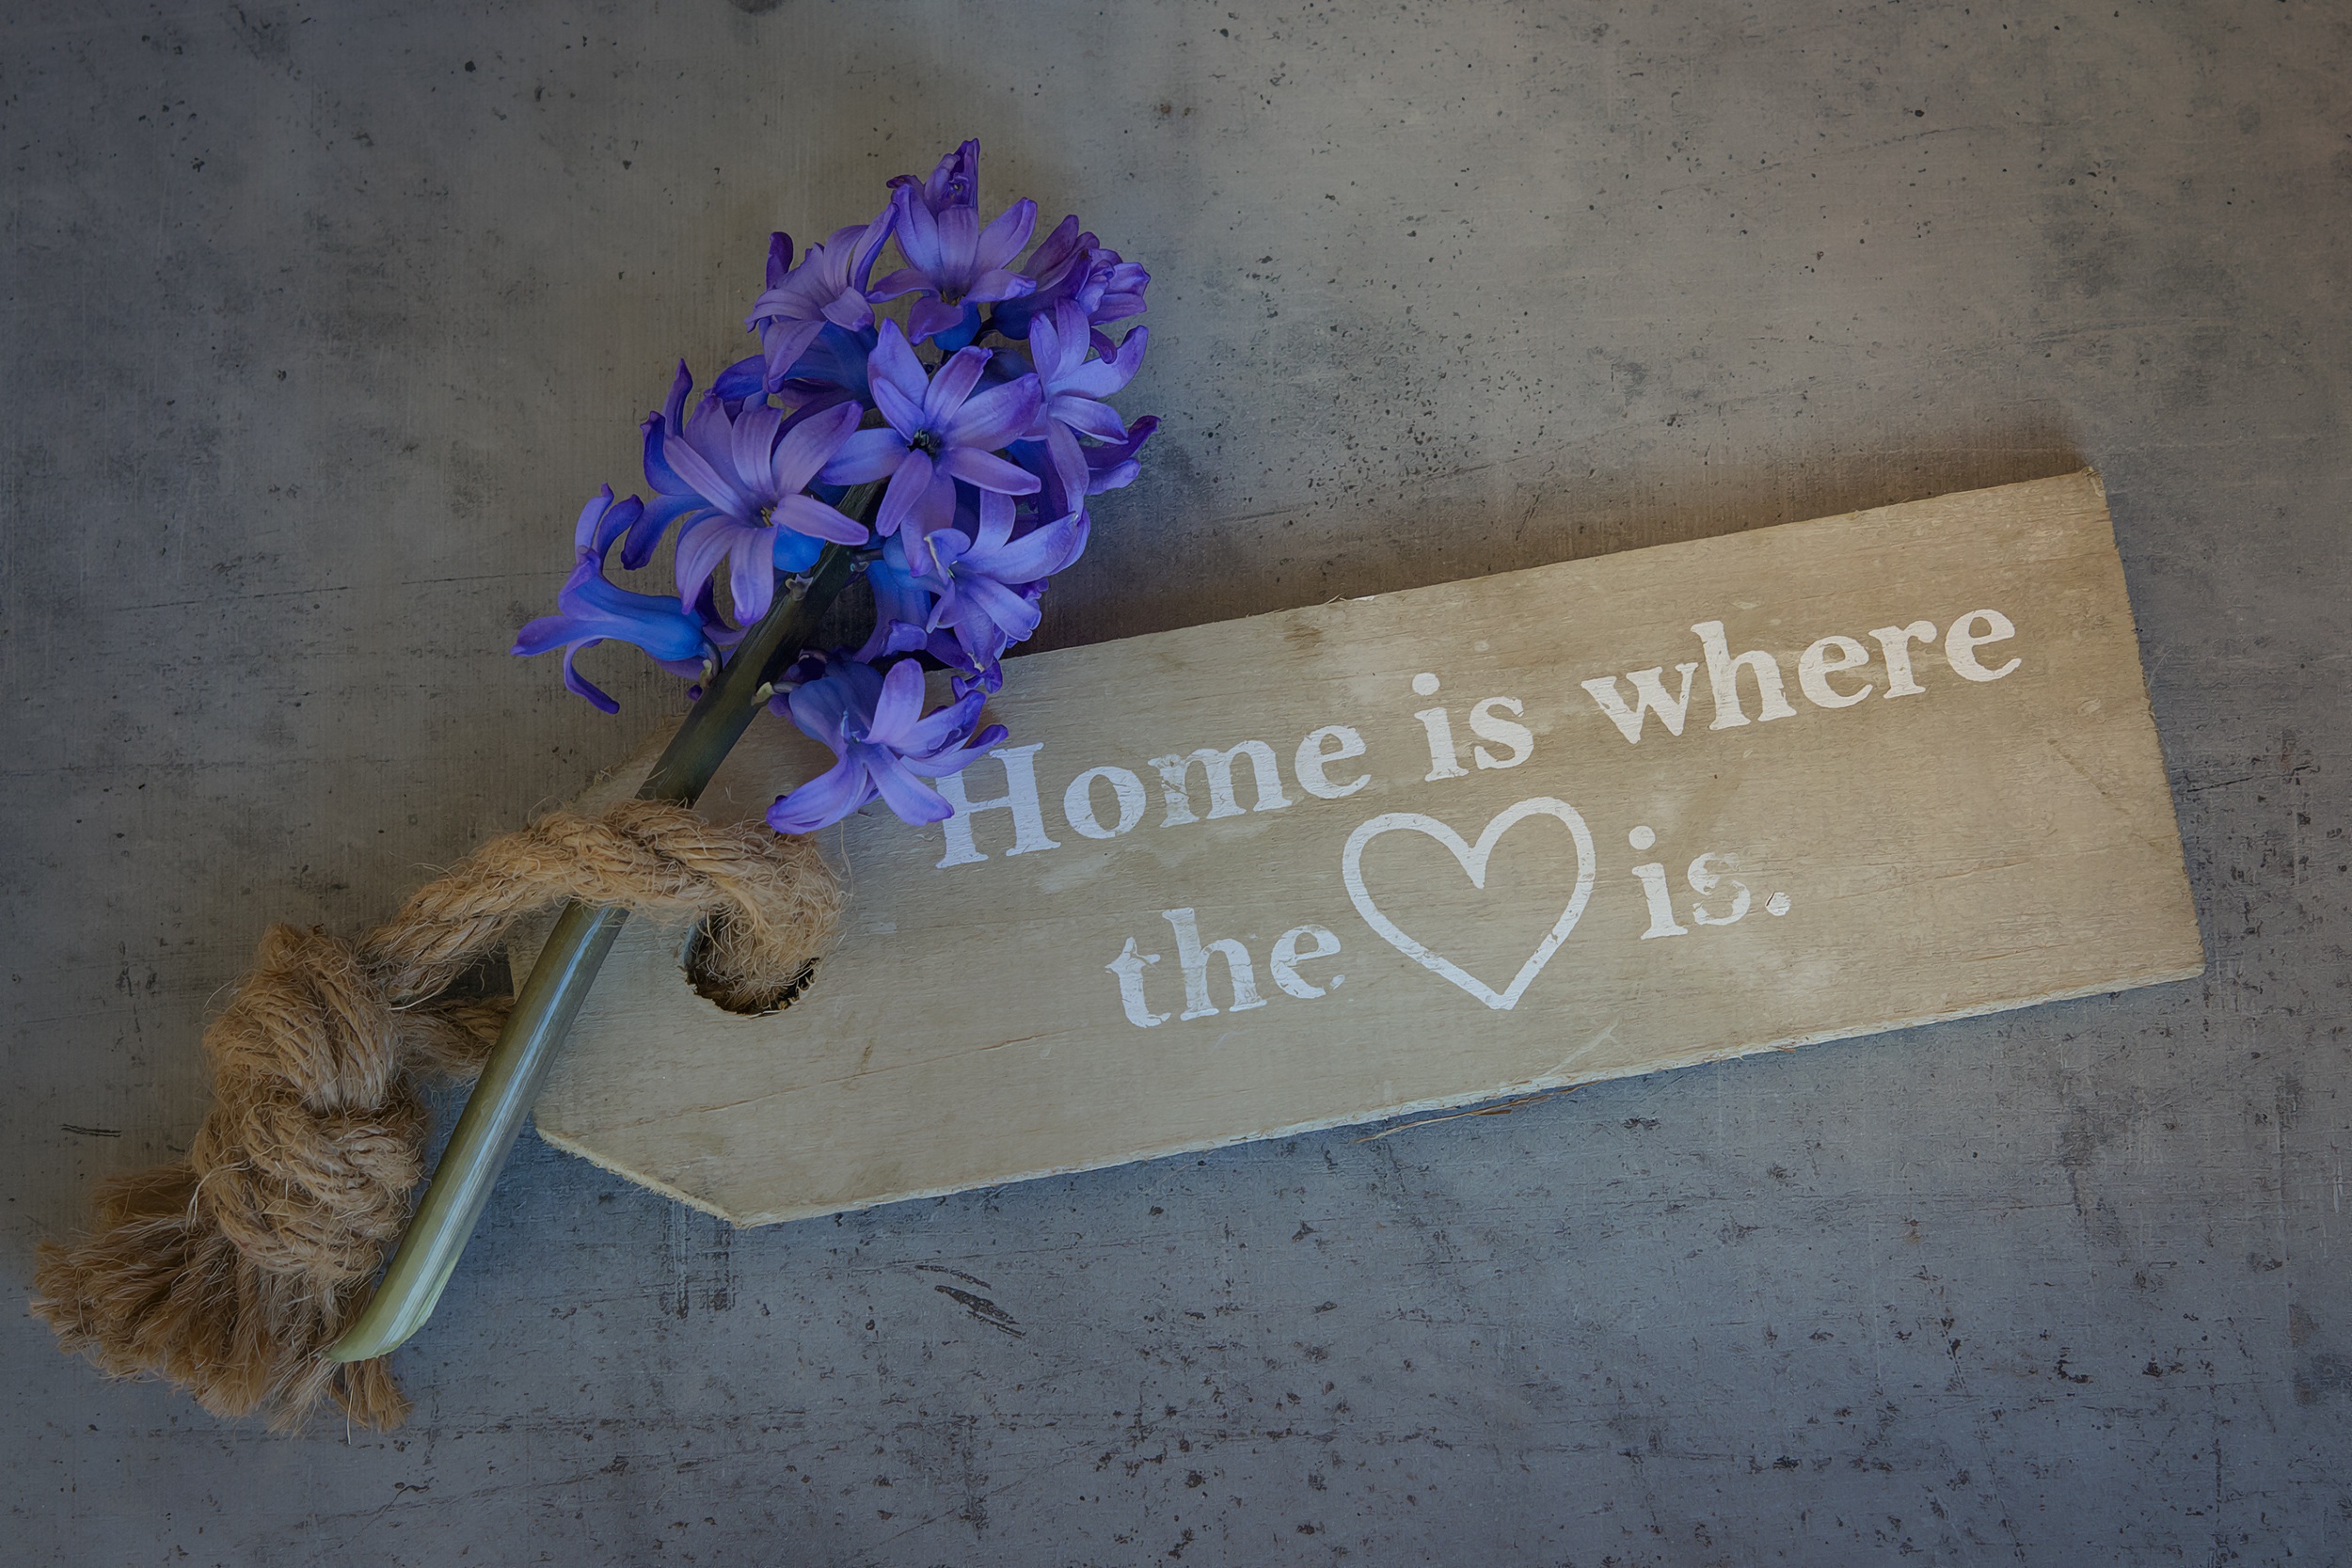
flower, number, blue, close, still life, blue flower, flowers, art, shield, inscription, fragrant, hyacinth, spring flower, embassy, at home, feel at home, schnittblume, fragrant flower, blue hyacinth